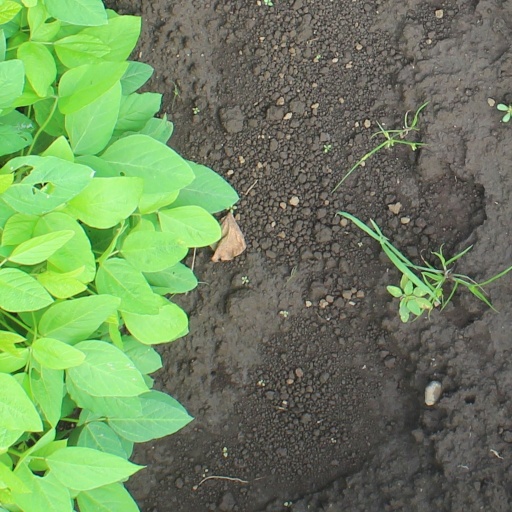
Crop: soybean